Speakers' Corner

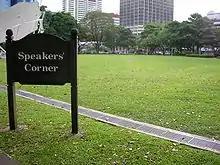
An empty Speakers' Corner in Singapore

There is a Speakers' Corner in Albert Park in Auckland at Princes Street, opposite to the University of Auckland.